Vittoria Nenni

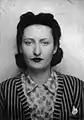

Vittoria Gorizia Daubeuf (née Nenni; 31 October 1915 – 15 or 16 July 1943) was an Italian anti-fascist activist, active in the French Resistance during the Second World War. The daughter of Italian socialist politician Pietro Nenni, Vittoria and her family fled to France in 1928 to escape persecution and violence in Fascist Italy.